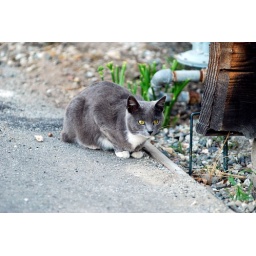
One of the 50 cats that resides beneath our building